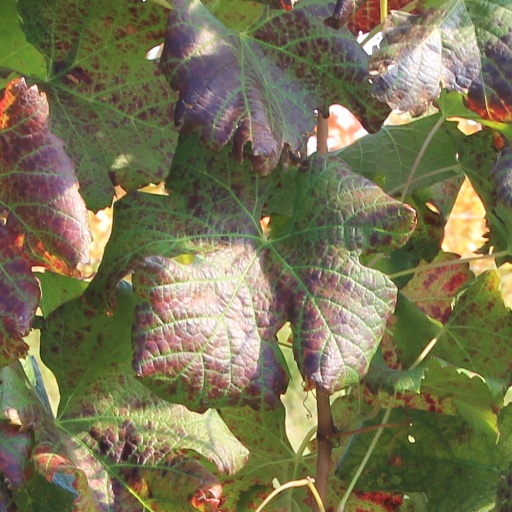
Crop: grape